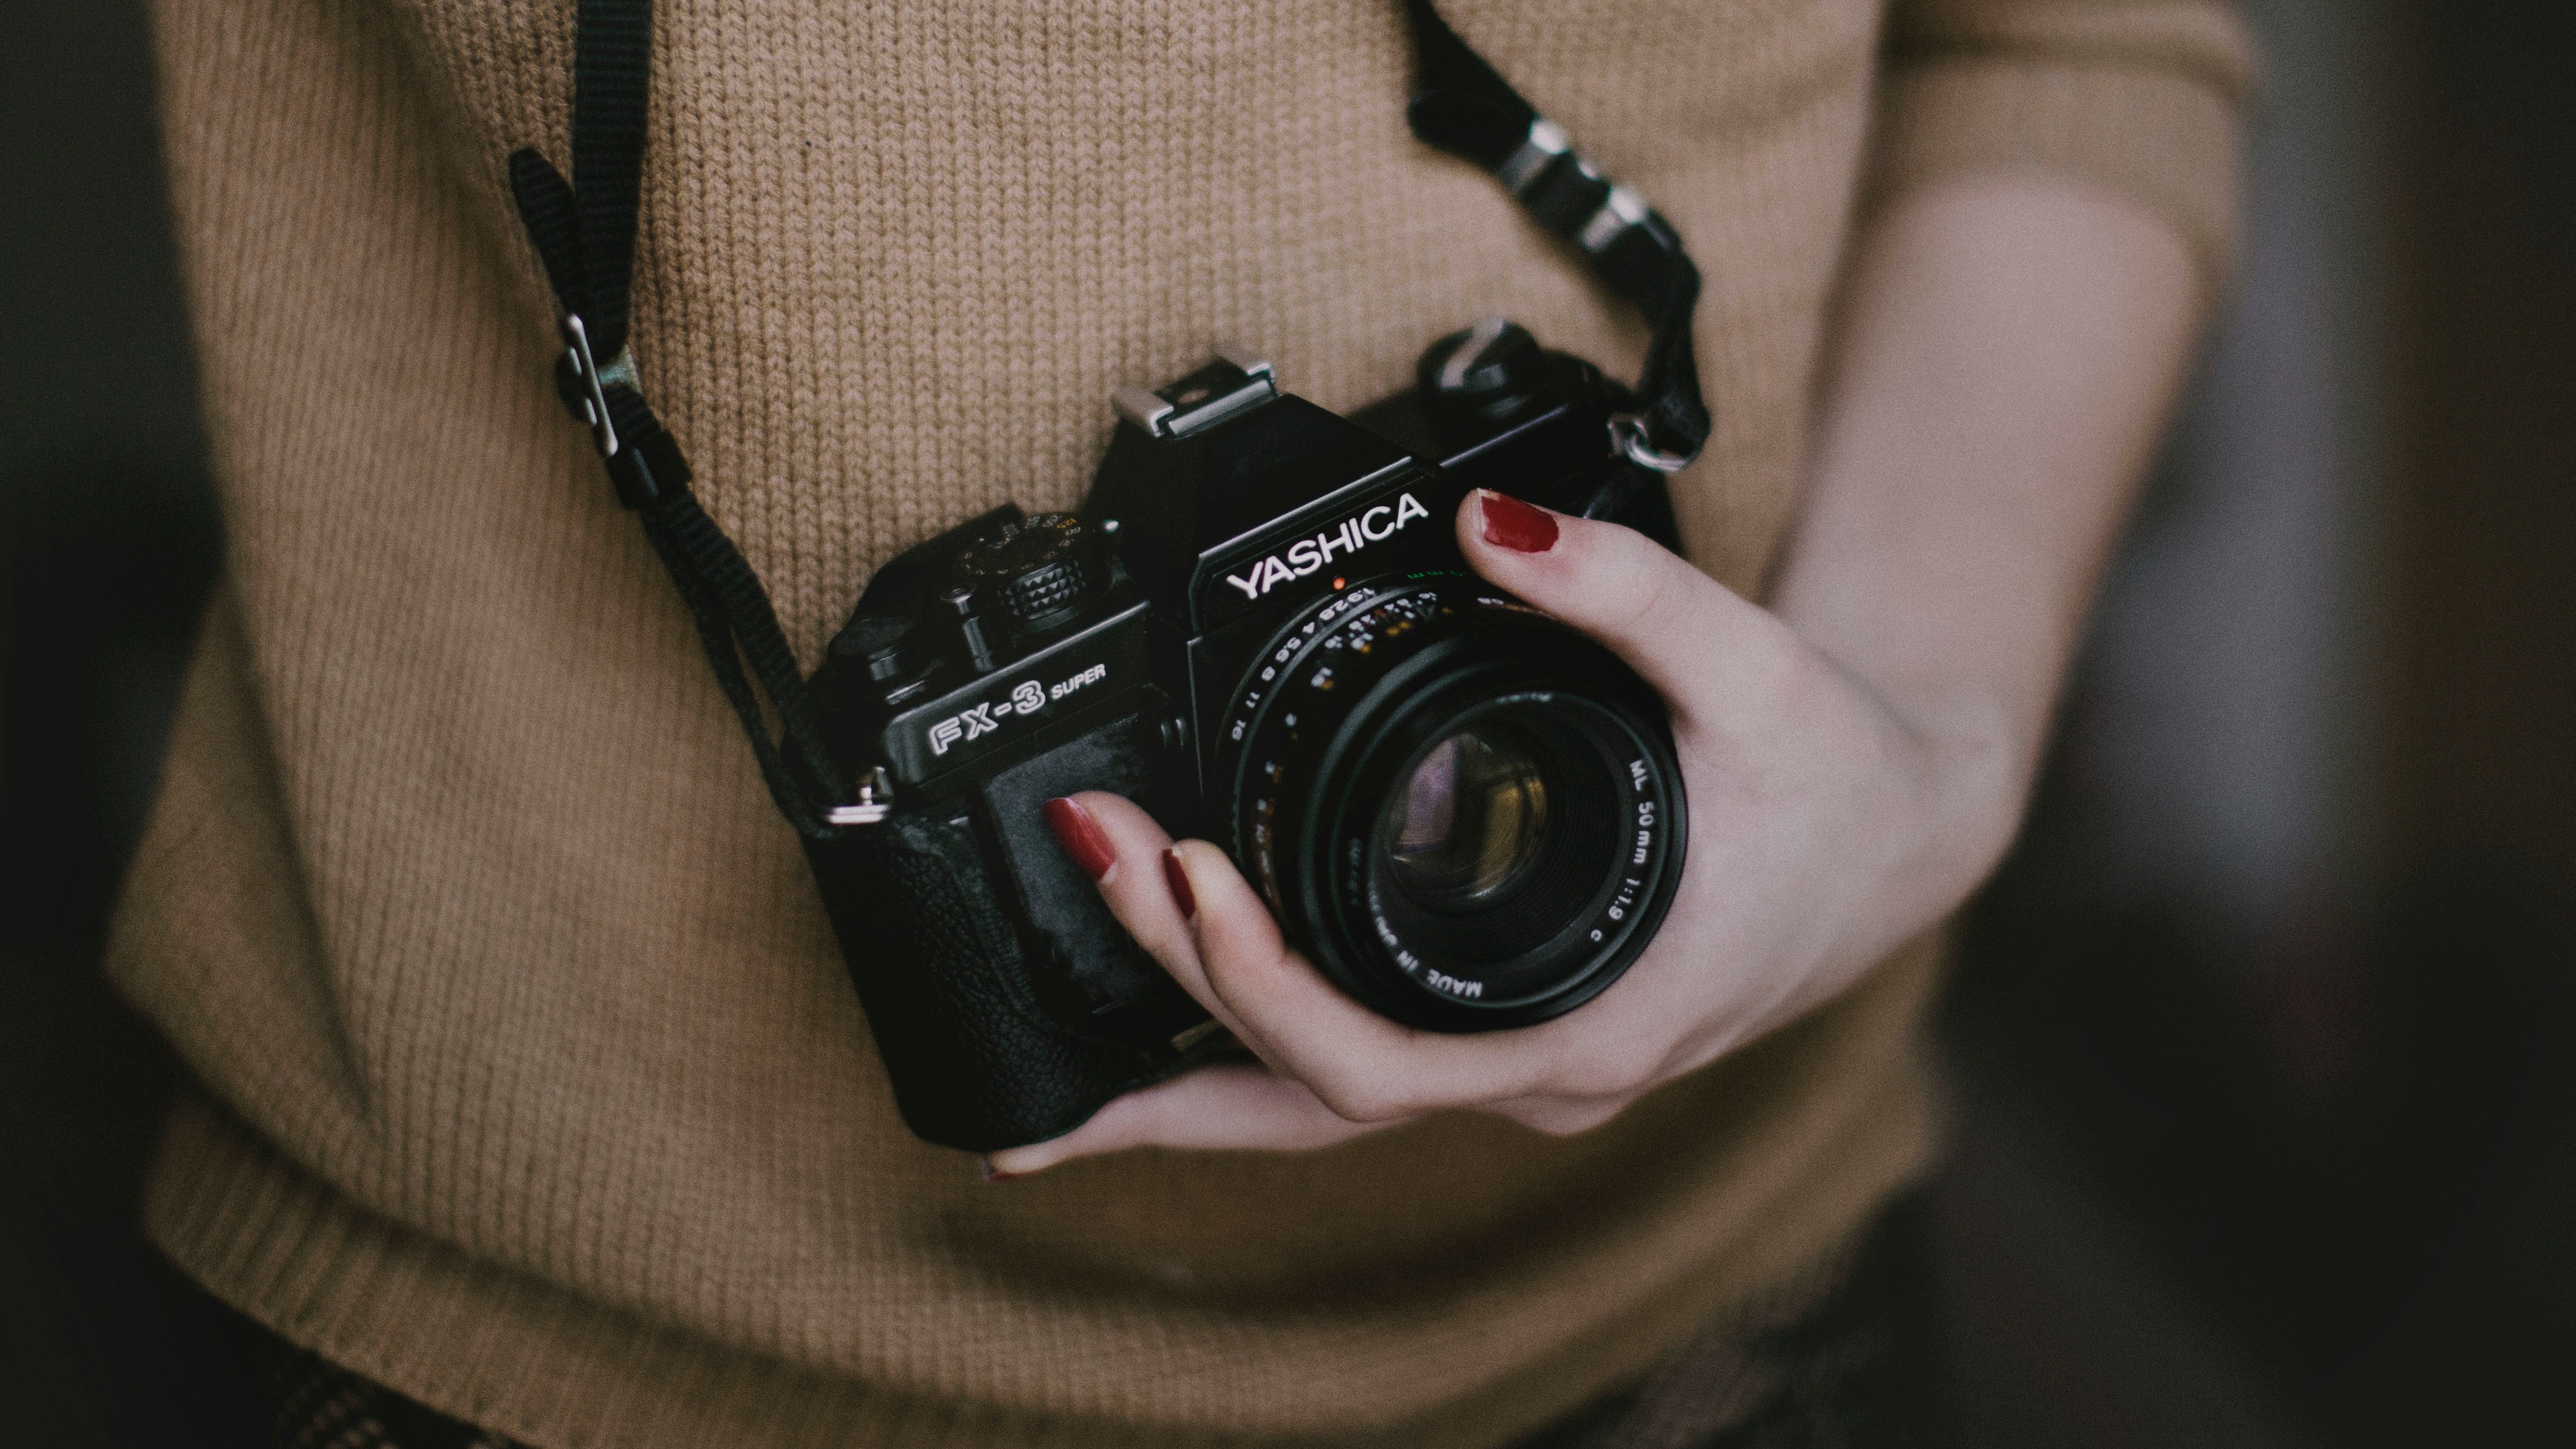
people, technology, camera, photography, photographer, photo, dslr, lens, equipment, professional, black, reflex camera, digital camera, picture, digital, photograph, shot, photographing, casual, hobby, photo camera, digital slr, single lens reflex camera, cameras optics, mirrorless interchangeable lens camera, camera operator, yashica fx 3